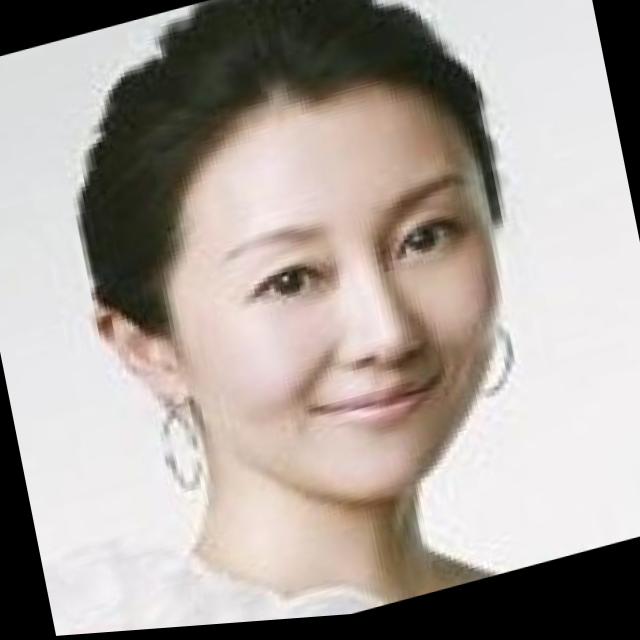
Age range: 21-44